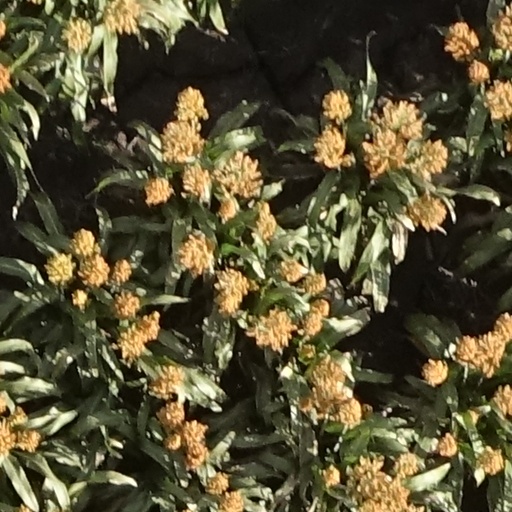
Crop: sorghum